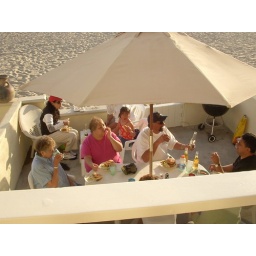
Picture from beach house in Newport Beach. Misc Family